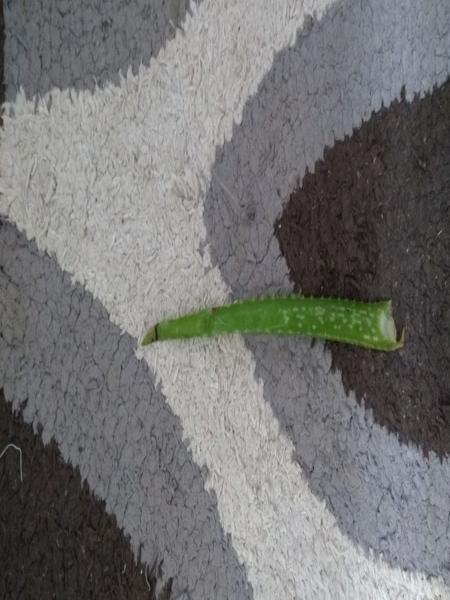
Plant: Aloevera